Sheffield station

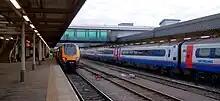
CrossCountry and East Midlands Trains.

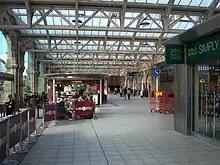
The station concourse, post- redevelopment.

In 2002, Midland Mainline, as the main train operating company of the station, instigated a major regeneration of Sheffield station. Before this, a taxi rank was located inside what is now the main concourse and the new entrance hall. The stone façade of the station was sandblasted and its archways filled with unobstructed windows to improve views both from inside and out. Other changes included the improvement of platform surfaces and the addition of a pedestrian bridge connecting the station concourse with the Sheffield Supertram stop at the far side of the station.